Sheriff of Cimarron

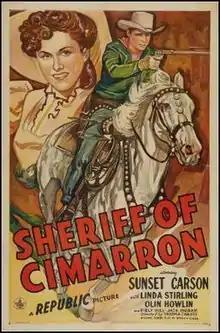
Theatrical release poster

Sheriff of Cimarron is a 1945 American Western film directed by Yakima Canutt, written by Bennett Cohen, and starring Sunset Carson, Linda Stirling, Olin Howland, Riley Hill, Jack Ingram and Tom London. It was released on February 28, 1945, by Republic Pictures.